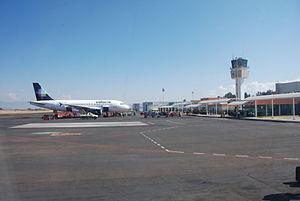
L’aéroport international General Francisco Mujica, ou simplement l’aéroport international de Morelia, est un aéroport international situé à Álvaro Obregón près de Morelia dans l'État du Michoacán au Mexique. L'aéroport gère le trafic aérien national et international de la ville de Morelia. Nommé en l'honneur de l'ancien gouverneur du Michoacán Francisco José Múgica. L’aéroport international Francisco J. Mujica est le plus grand de l’État de Michoacan. Le trajet le plus long depuis Morelia est celui de Chicago, desservi par Volaris, tandis que celui le plus court est celui de Mexico, desservi par Aeroméxico Connect.